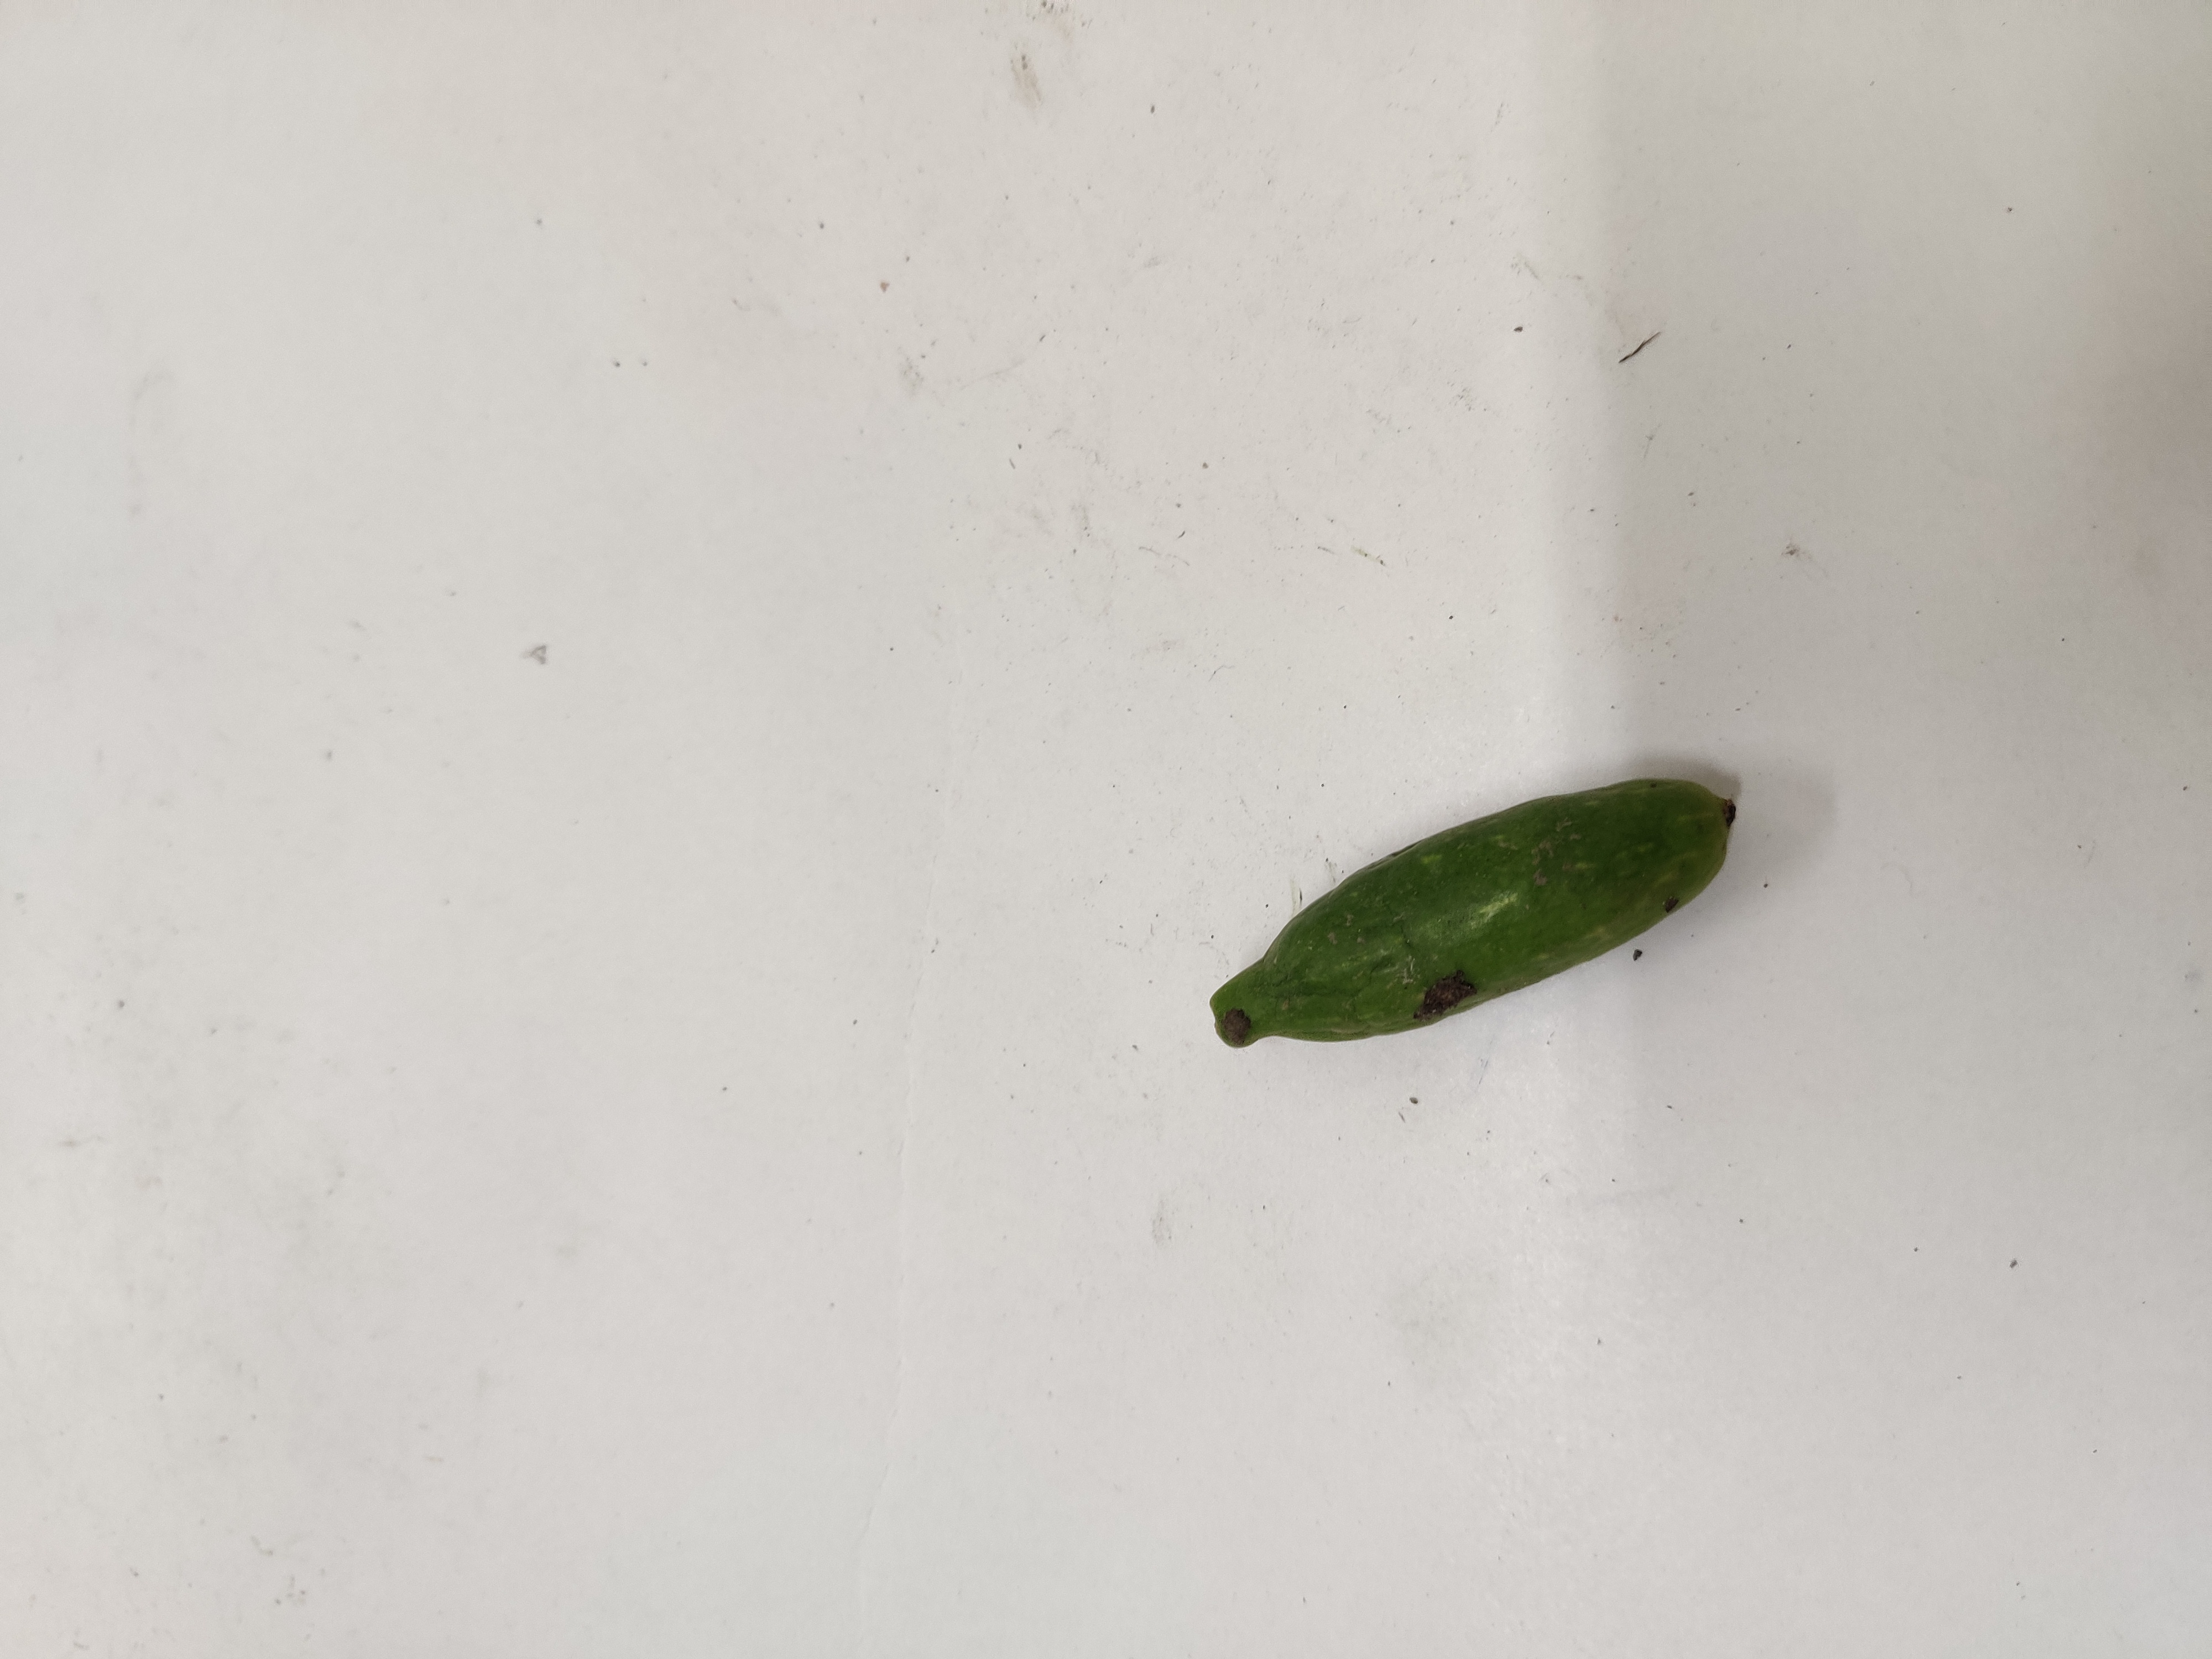
Crop: Ivy Gourd
Condition: Damaged